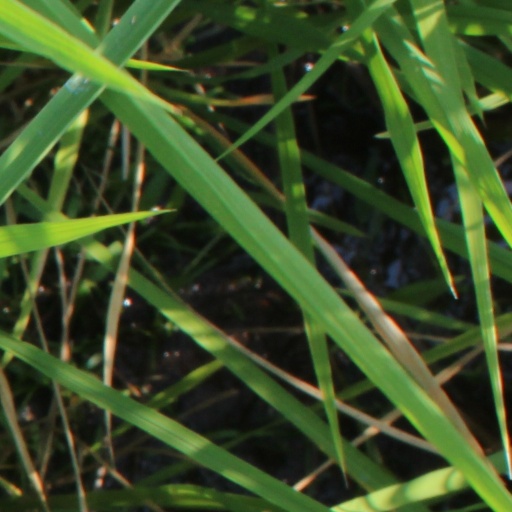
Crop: rice